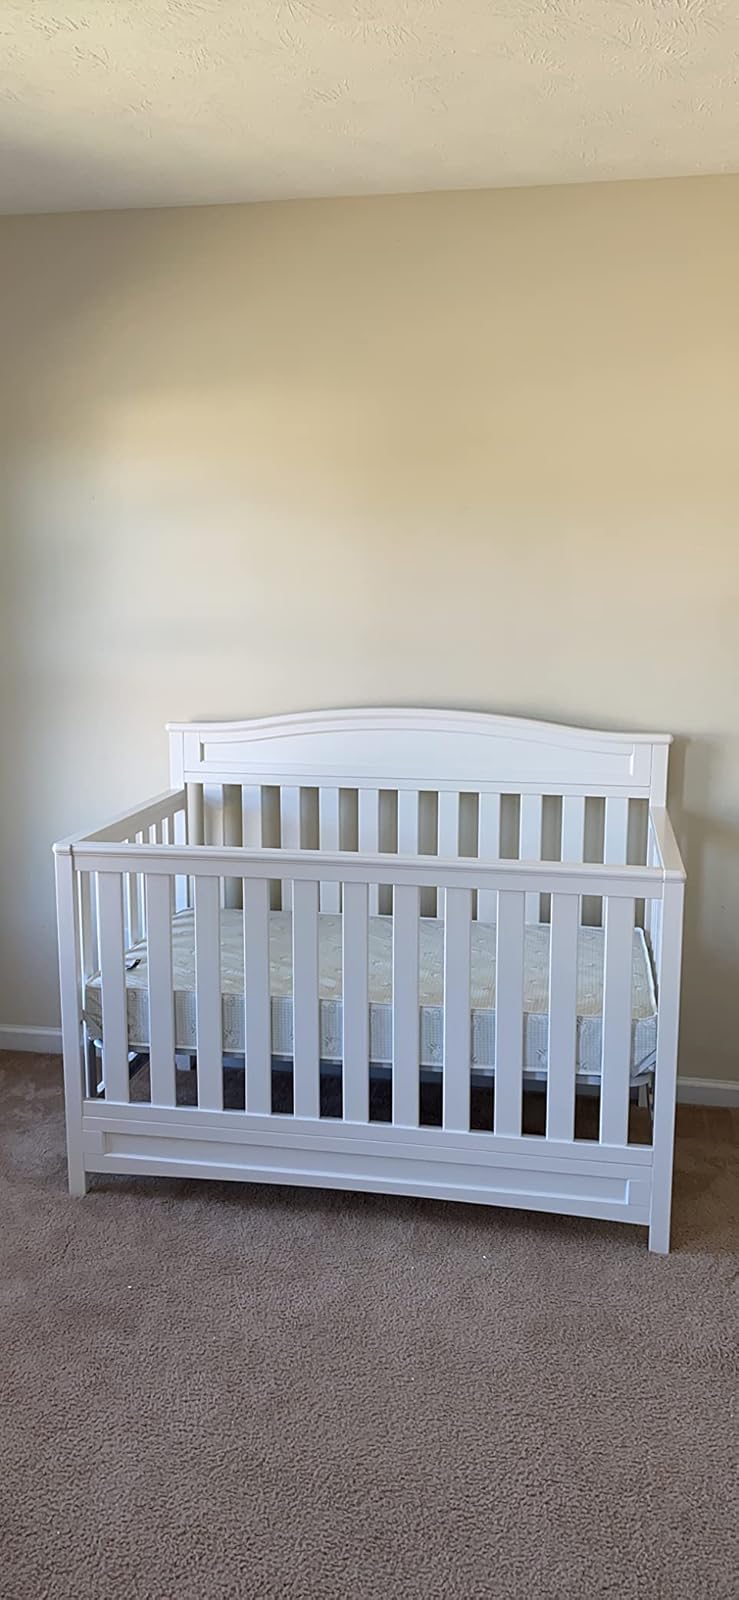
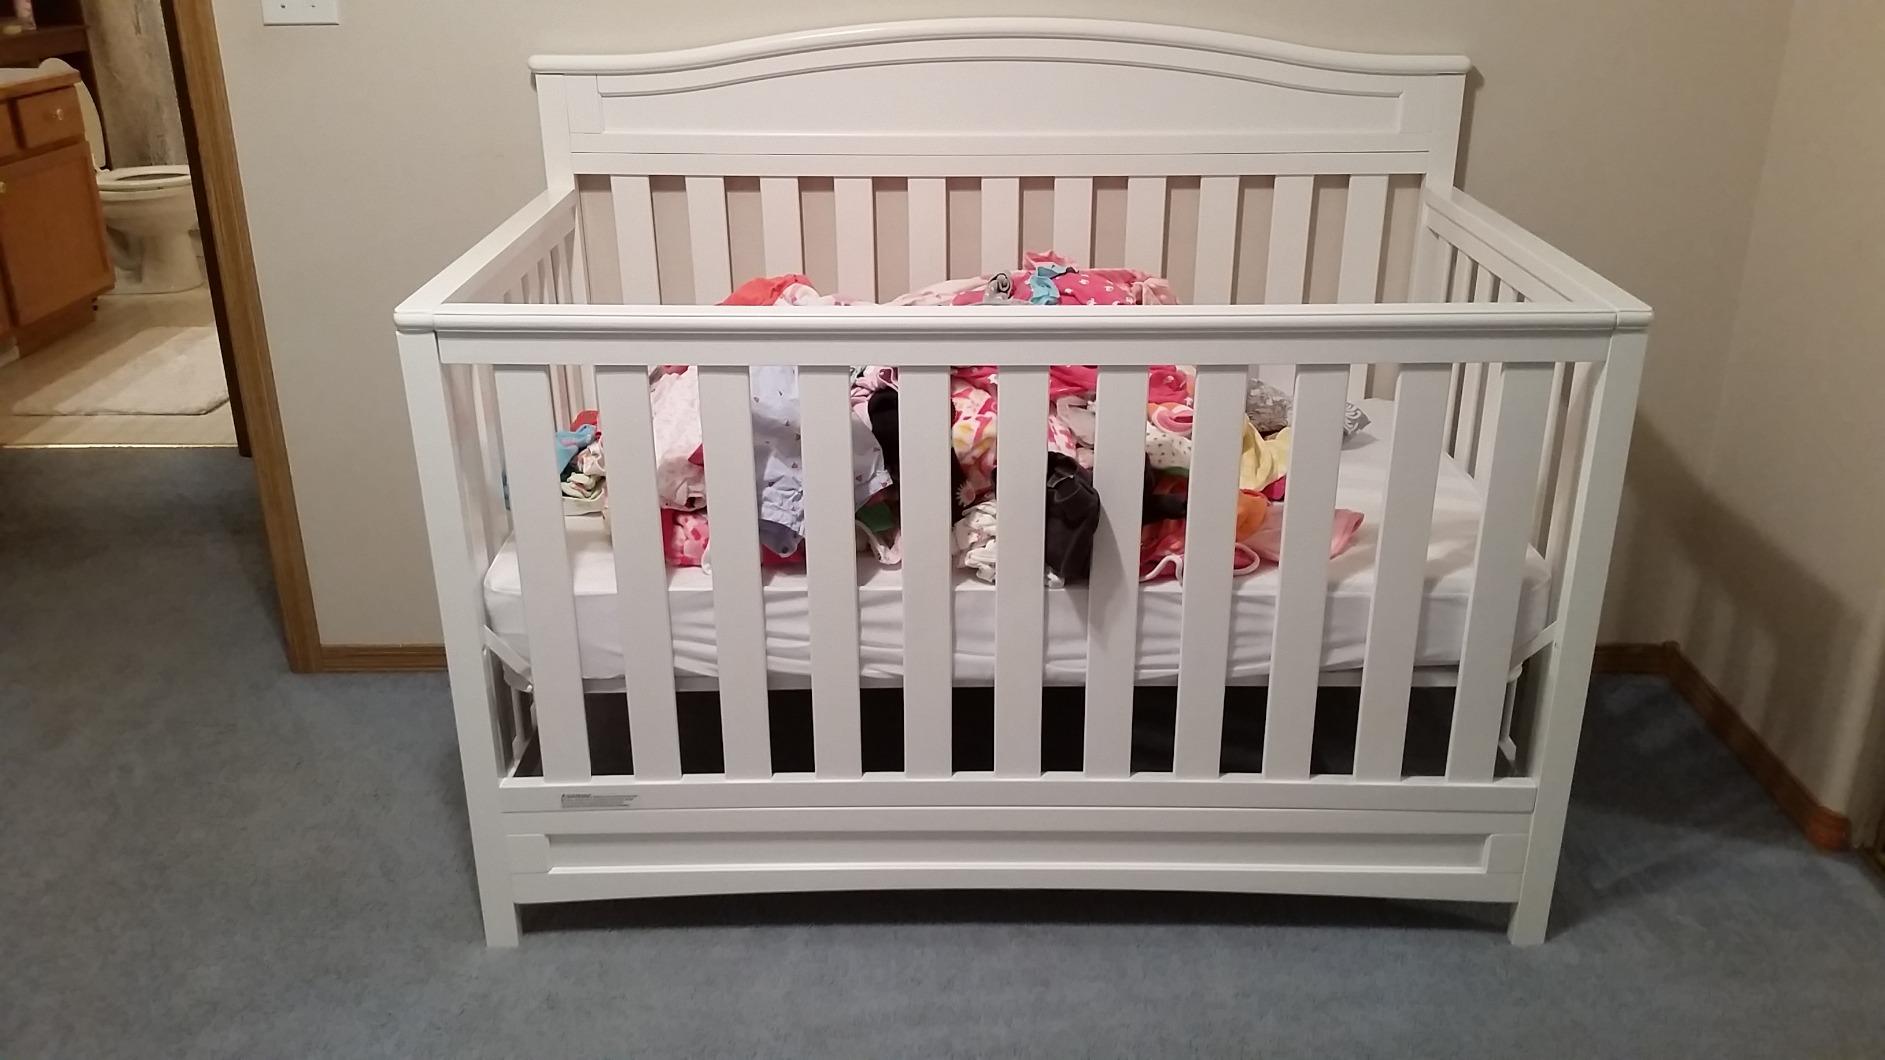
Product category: products_crib
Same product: yes